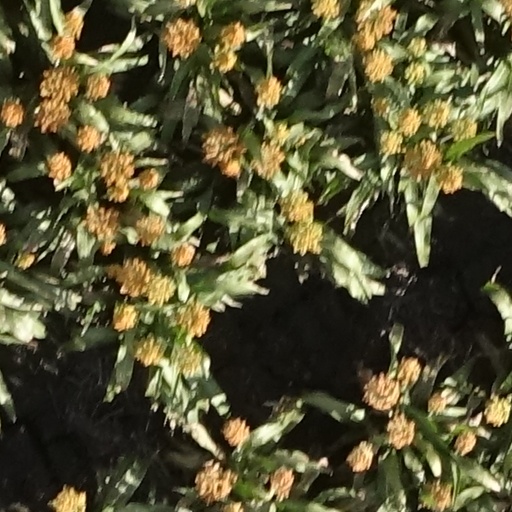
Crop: sorghum